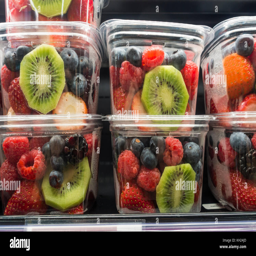
clear plastic containers of mixed cut fresh fruit on the shelf in a supermarket